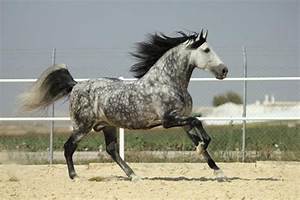
Label: cavallo